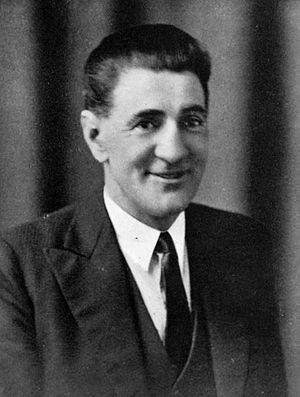
John Alfred Alexander Lee DCM, dit John A. Lee, né le 31 octobre 1891 à Dunedin et mort le 13 juin 1982 à Auckland, est un homme politique et romancier néo-zélandais. Passant du statut de petit délinquant à celui de soldat valeureux puis de député énergique, il est l'une des principales figures de l'aile gauche du Parti travailliste, dont il sera exclu en 1940.